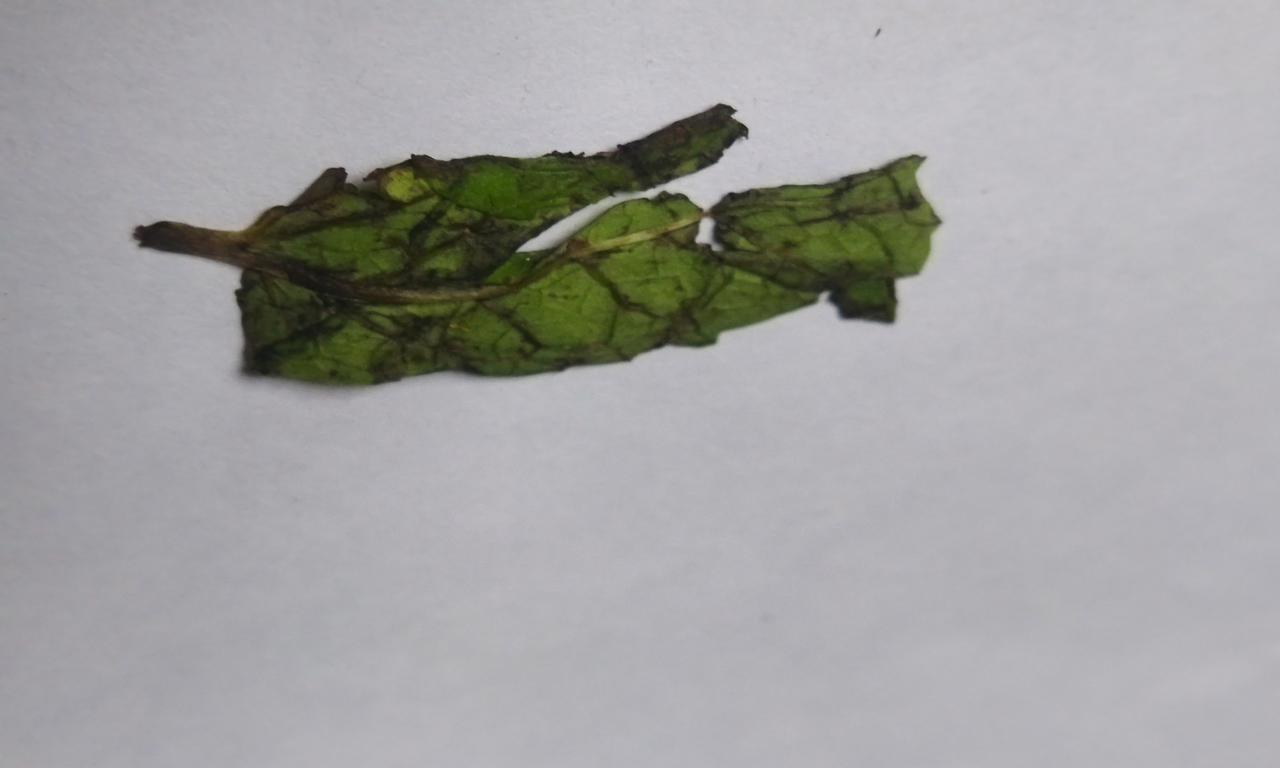
Label: Spoiled